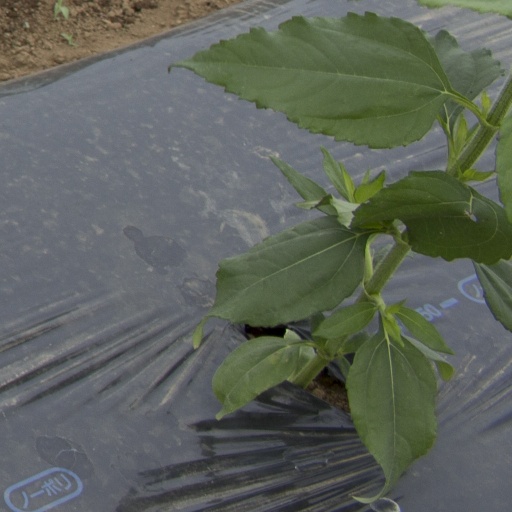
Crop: Jerusalem artichoke